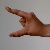
The image shows a hand gesture representing the letter 'Z' in Indian Sign Language.